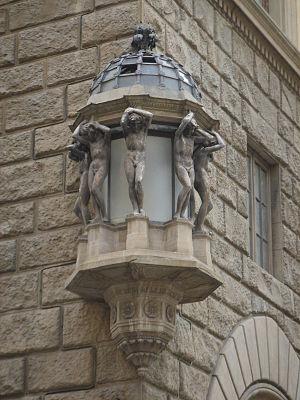
Le Palazzo dello Strozzino est un palais de la ville de Florence, en Italie.